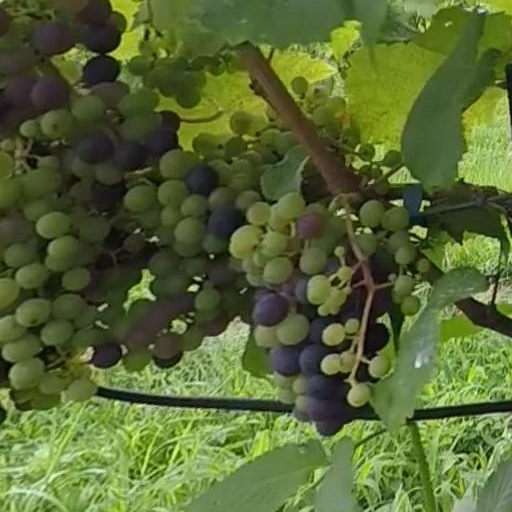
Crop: grape